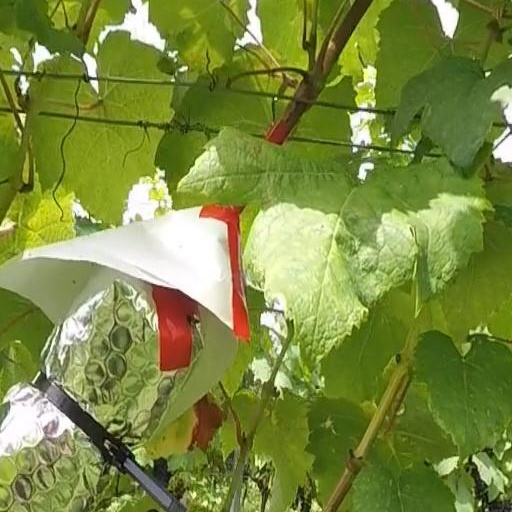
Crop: grape